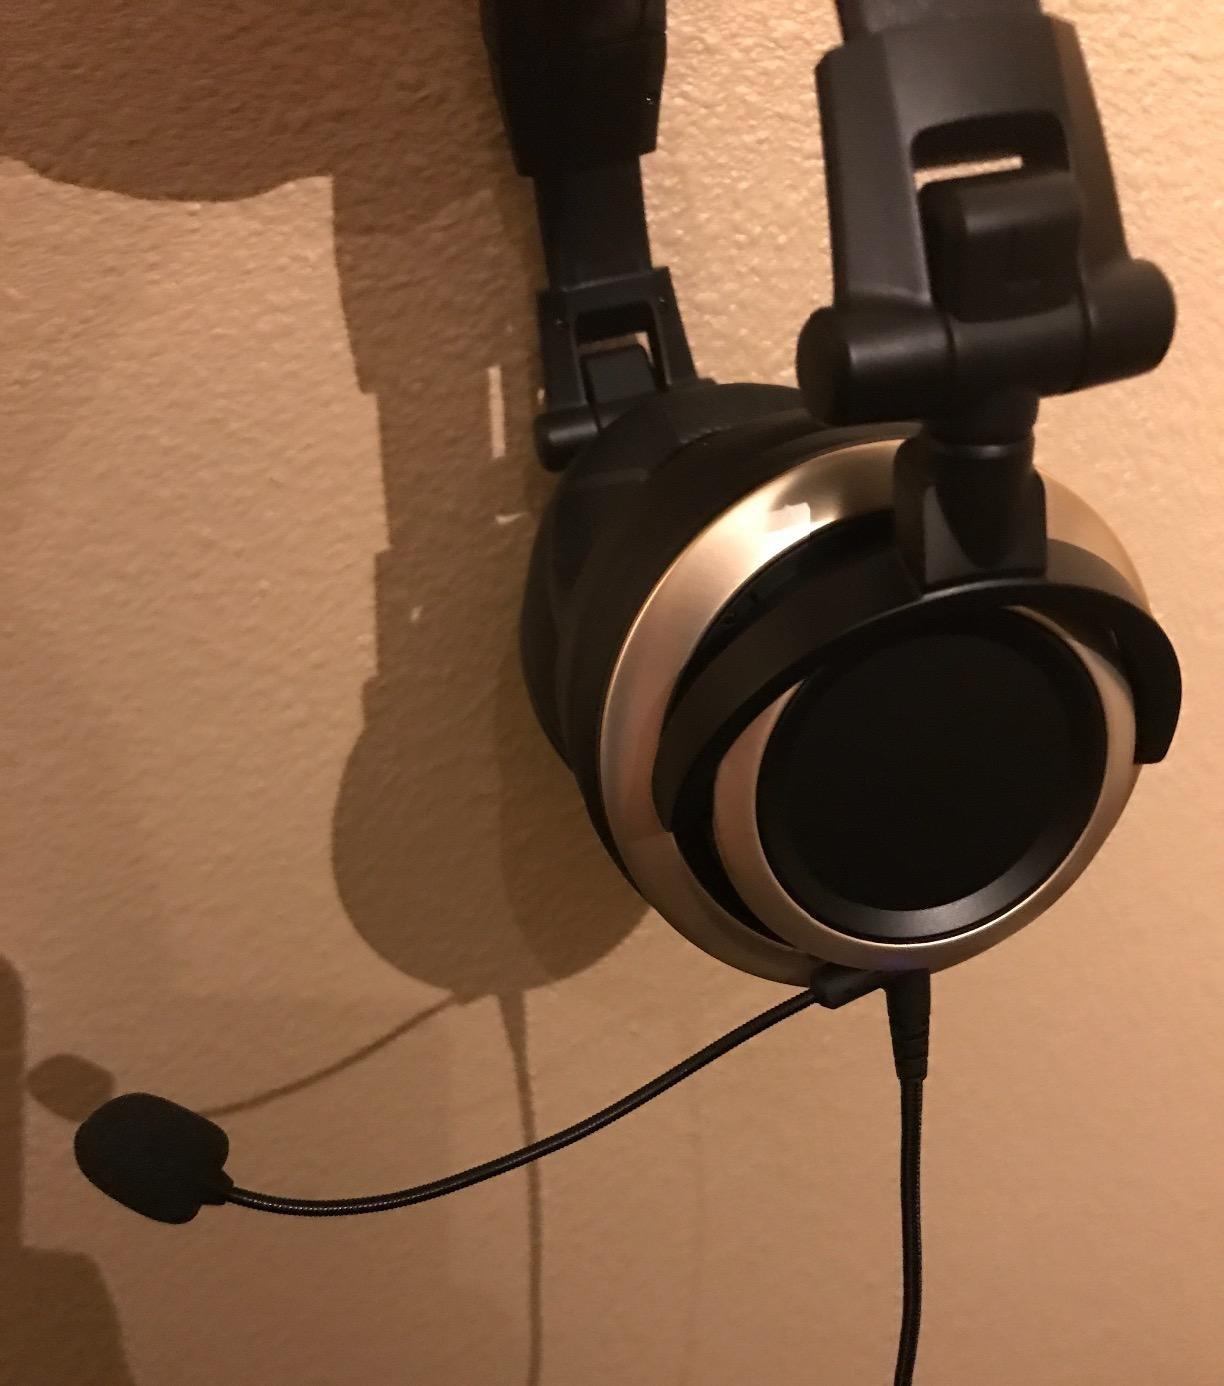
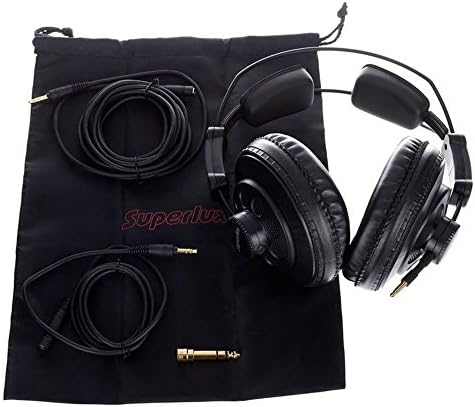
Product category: headphones
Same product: no